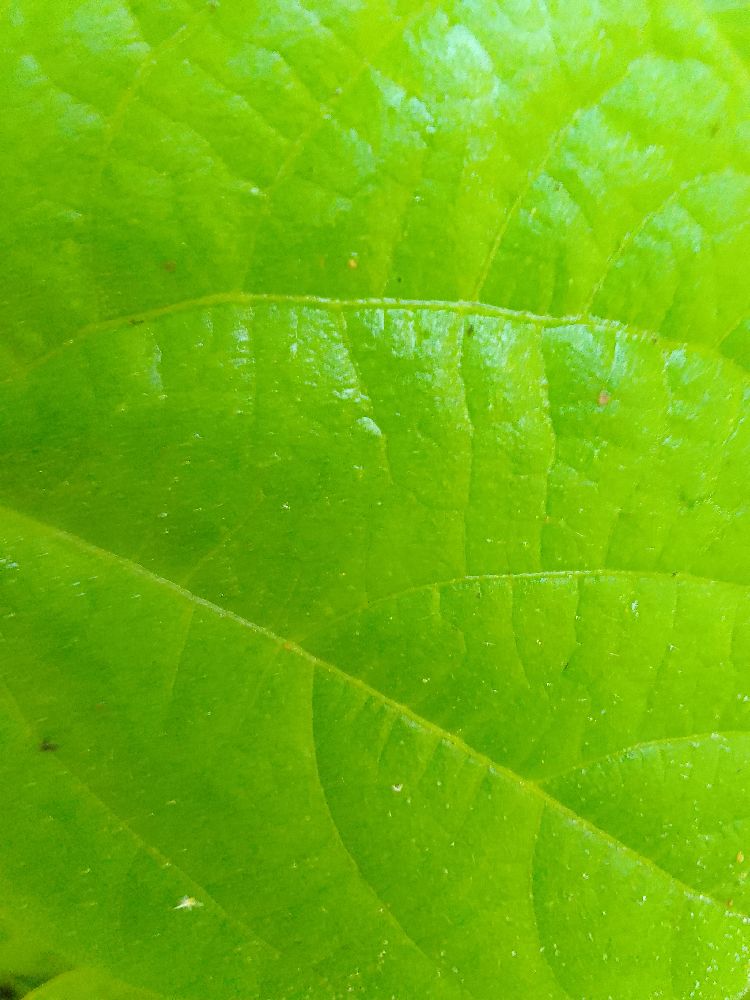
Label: healthy